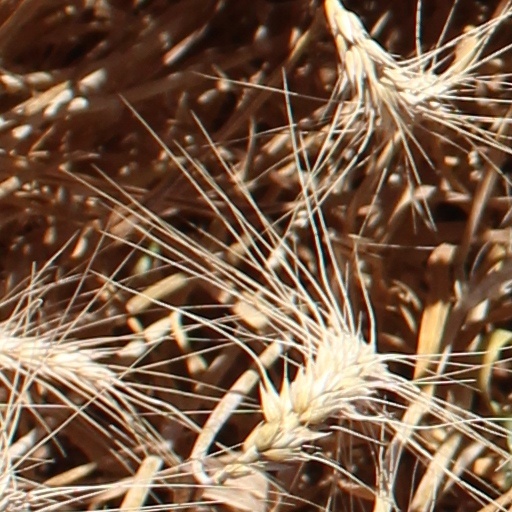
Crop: wheat